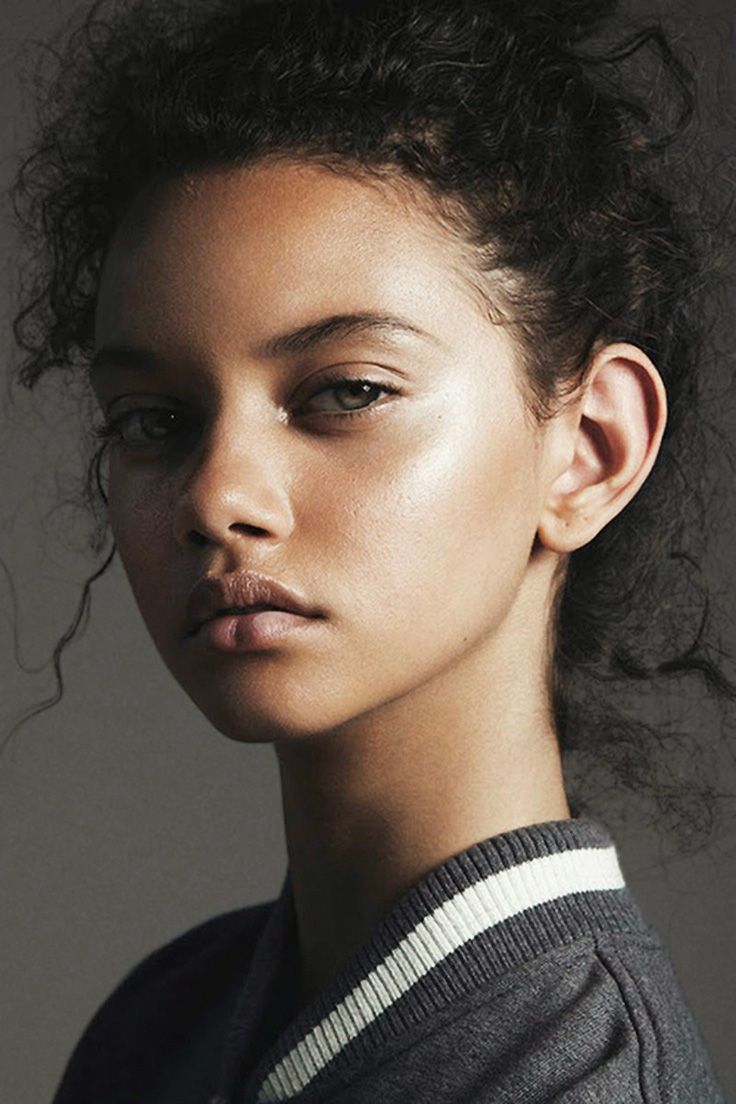
Gender: women